Military engineering

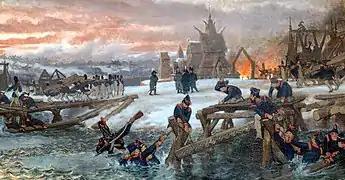
French sappers during the Battle of Berezina in 1812

By the 18th century, regiments of foot (infantry) in the British, French, Prussian and other armies included pioneer detachments. In peacetime these specialists constituted the regimental tradesmen, constructing and repairing buildings, transport wagons, etc. On active service they moved at the head of marching columns with axes, shovels, and pickaxes, clearing obstacles or building bridges to enable the main body of the regiment to move through difficult terrain. The modern Royal Welch Fusiliers and French Foreign Legion still maintain pioneer sections who march at the front of ceremonial parades, carrying chromium-plated tools intended for show only. Other historic distinctions include long work aprons and the right to wear beards. In West Africa, the Ashanti army was accompanied to war by carpenters who were responsible for constructing shelters and blacksmiths who repaired weapons. By the 18th century, sappers were deployed in the Dahomeyan army during assaults against fortifications.